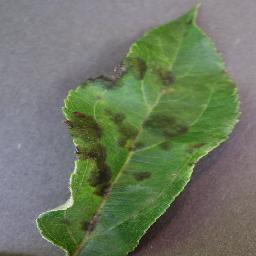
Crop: apple
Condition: scab